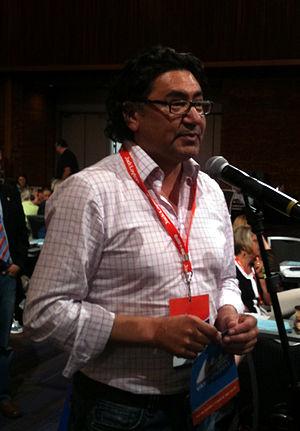
Romeo Saganash, député néo-démocrate d'Abitibi—Baie-James—Nunavik—Eeyou (Québec), intervient au congrès fédéral du NPD, Vancouver, juin 2011
La course à la direction du Nouveau Parti démocratique de 2012 s'est tenue du 15 septembre 2011 au 24 mars 2012. Elle avait pour but du choisir le successeur de l'ancien chef, Jack Layton, décédé le 22 août 2011.
Abitibi–Baie-James–Nunavik–Eeyou est une énorme circonscription électorale fédérale consiste de plus de la moitié nord de la province du Québec.
Diom Romeo Saganash, né le 28 octobre 1961 à Waswanipi, est un avocat, négociateur et homme politique canadien. Membre de la nation crie, il milite dans un grand nombre d'associations et d'entreprises autochtones cries. Lors des élections fédérales de 2011, il est élu député de la circonscription d'Abitibi—Baie-James—Nunavik—Eeyou à la Chambre des communes sous la bannière du Nouveau Parti démocratique. Il est député jusqu'en 2019.